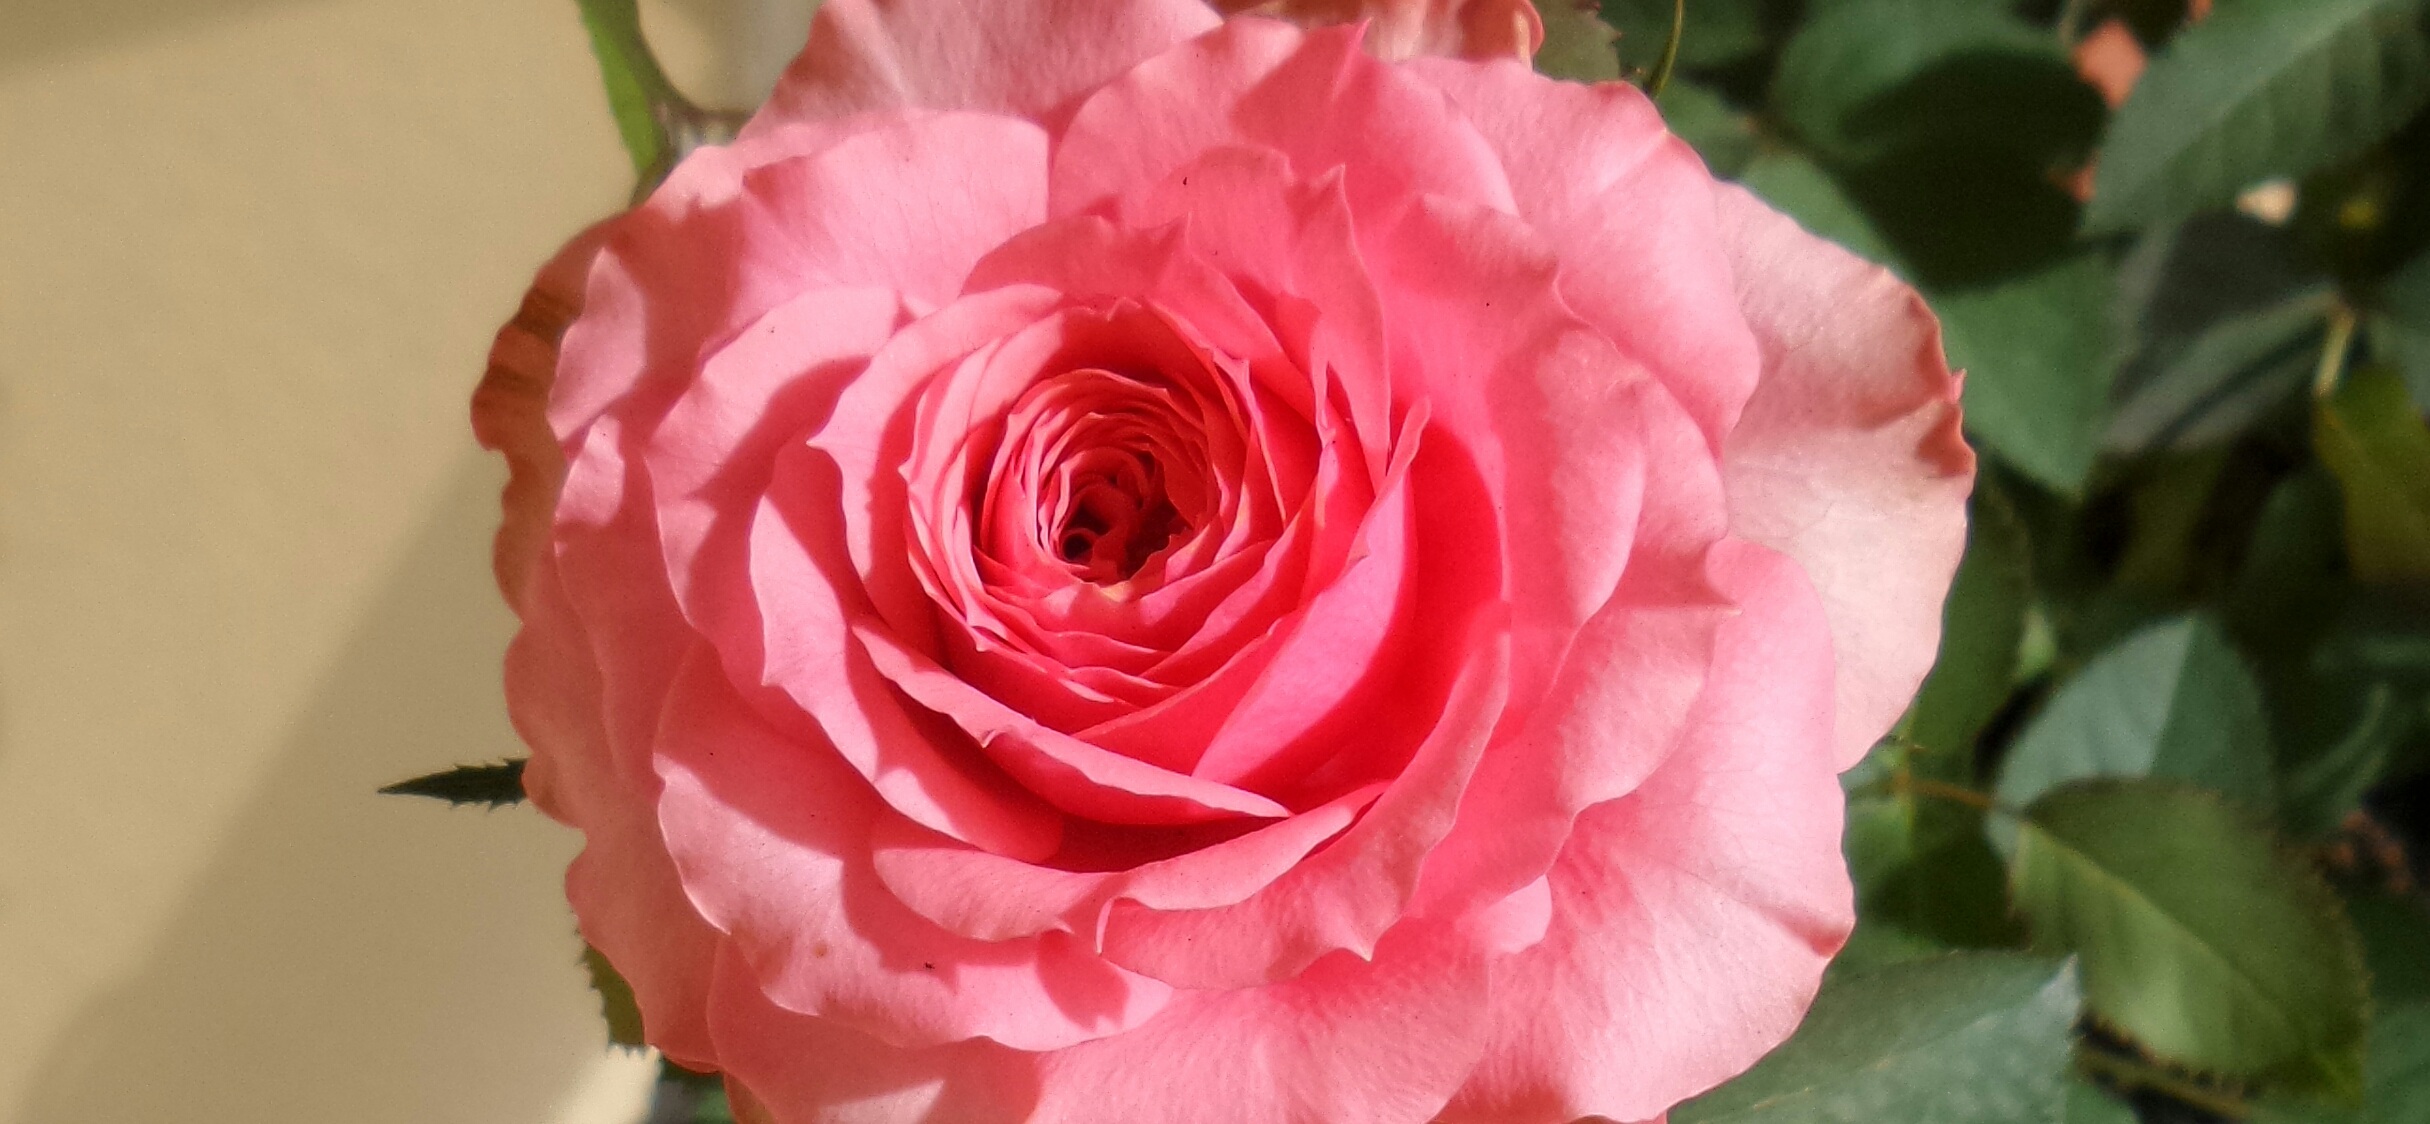
nature, plant, flower, petal, rose, spring, pink, rosa, beauty, peony, floribunda, pink flower, romanticism, flowering plant, garden roses, rose family, flower color pink, land plant, rosa centifolia